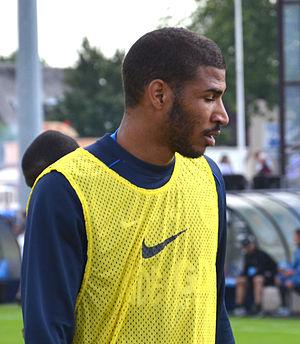
Photographie prise à l'occasion de la rencontre amicale opposant le Stade Malherbe de Caen au Stade rennais, le 9 juillet 2014 au stade Pierre-Comte de Vire. Ici, Jordan Adéoti.
Jordan Adéoti est un footballeur international béninois né le 12 mars 1989 à L'Union évoluant au poste de milieu défensif.